24: Redemption

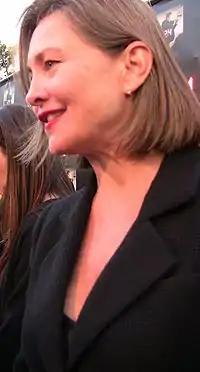
Cherry Jones plays Allison Taylor, America's first female president.

While the majority of the characters are introduced, there are still a small number of original cast who appeared in the past, namely Kiefer Sutherland, who plays Jack Bauer and Bob Gunton, who plays Ethan Kanin from the sixth season and appears as the outgoing Secretary of Defense and new White House Chief of Staff. Powers Boothe continues to play Noah Daniels, the outgoing president. Peter MacNicol reprises his role as Tom Lennox from the sixth season also.